MV Al Salmy 4

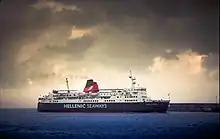
"Express Santorini" at São Miguel Island

Beginning in the summer of 2007, "Express Santorini" was chartered by Atlantico Line to operate in the Azores between the islands of Faial, Pico and Sao Jorge, until 30 September. Alternately, during the winter season, she continued to Piraeus where she operated local services. Following a further period laid up at Drapetsona, "Express Santorini" was again chartered by Atlantico Line between June and September 2008; she was also chartered between May and October from 2009 to 2014. That year she was sold to Portucalence Shipping and remained in service in the Azores until the fall of 2016, when she was sold to Emirati company SAMC, taking the name "Al Salmy 4". In 2021 she was sold to Seajets and renamed "Aqua Myth". In 2022 she was sold for scrap as "Myth" in Alang, India.